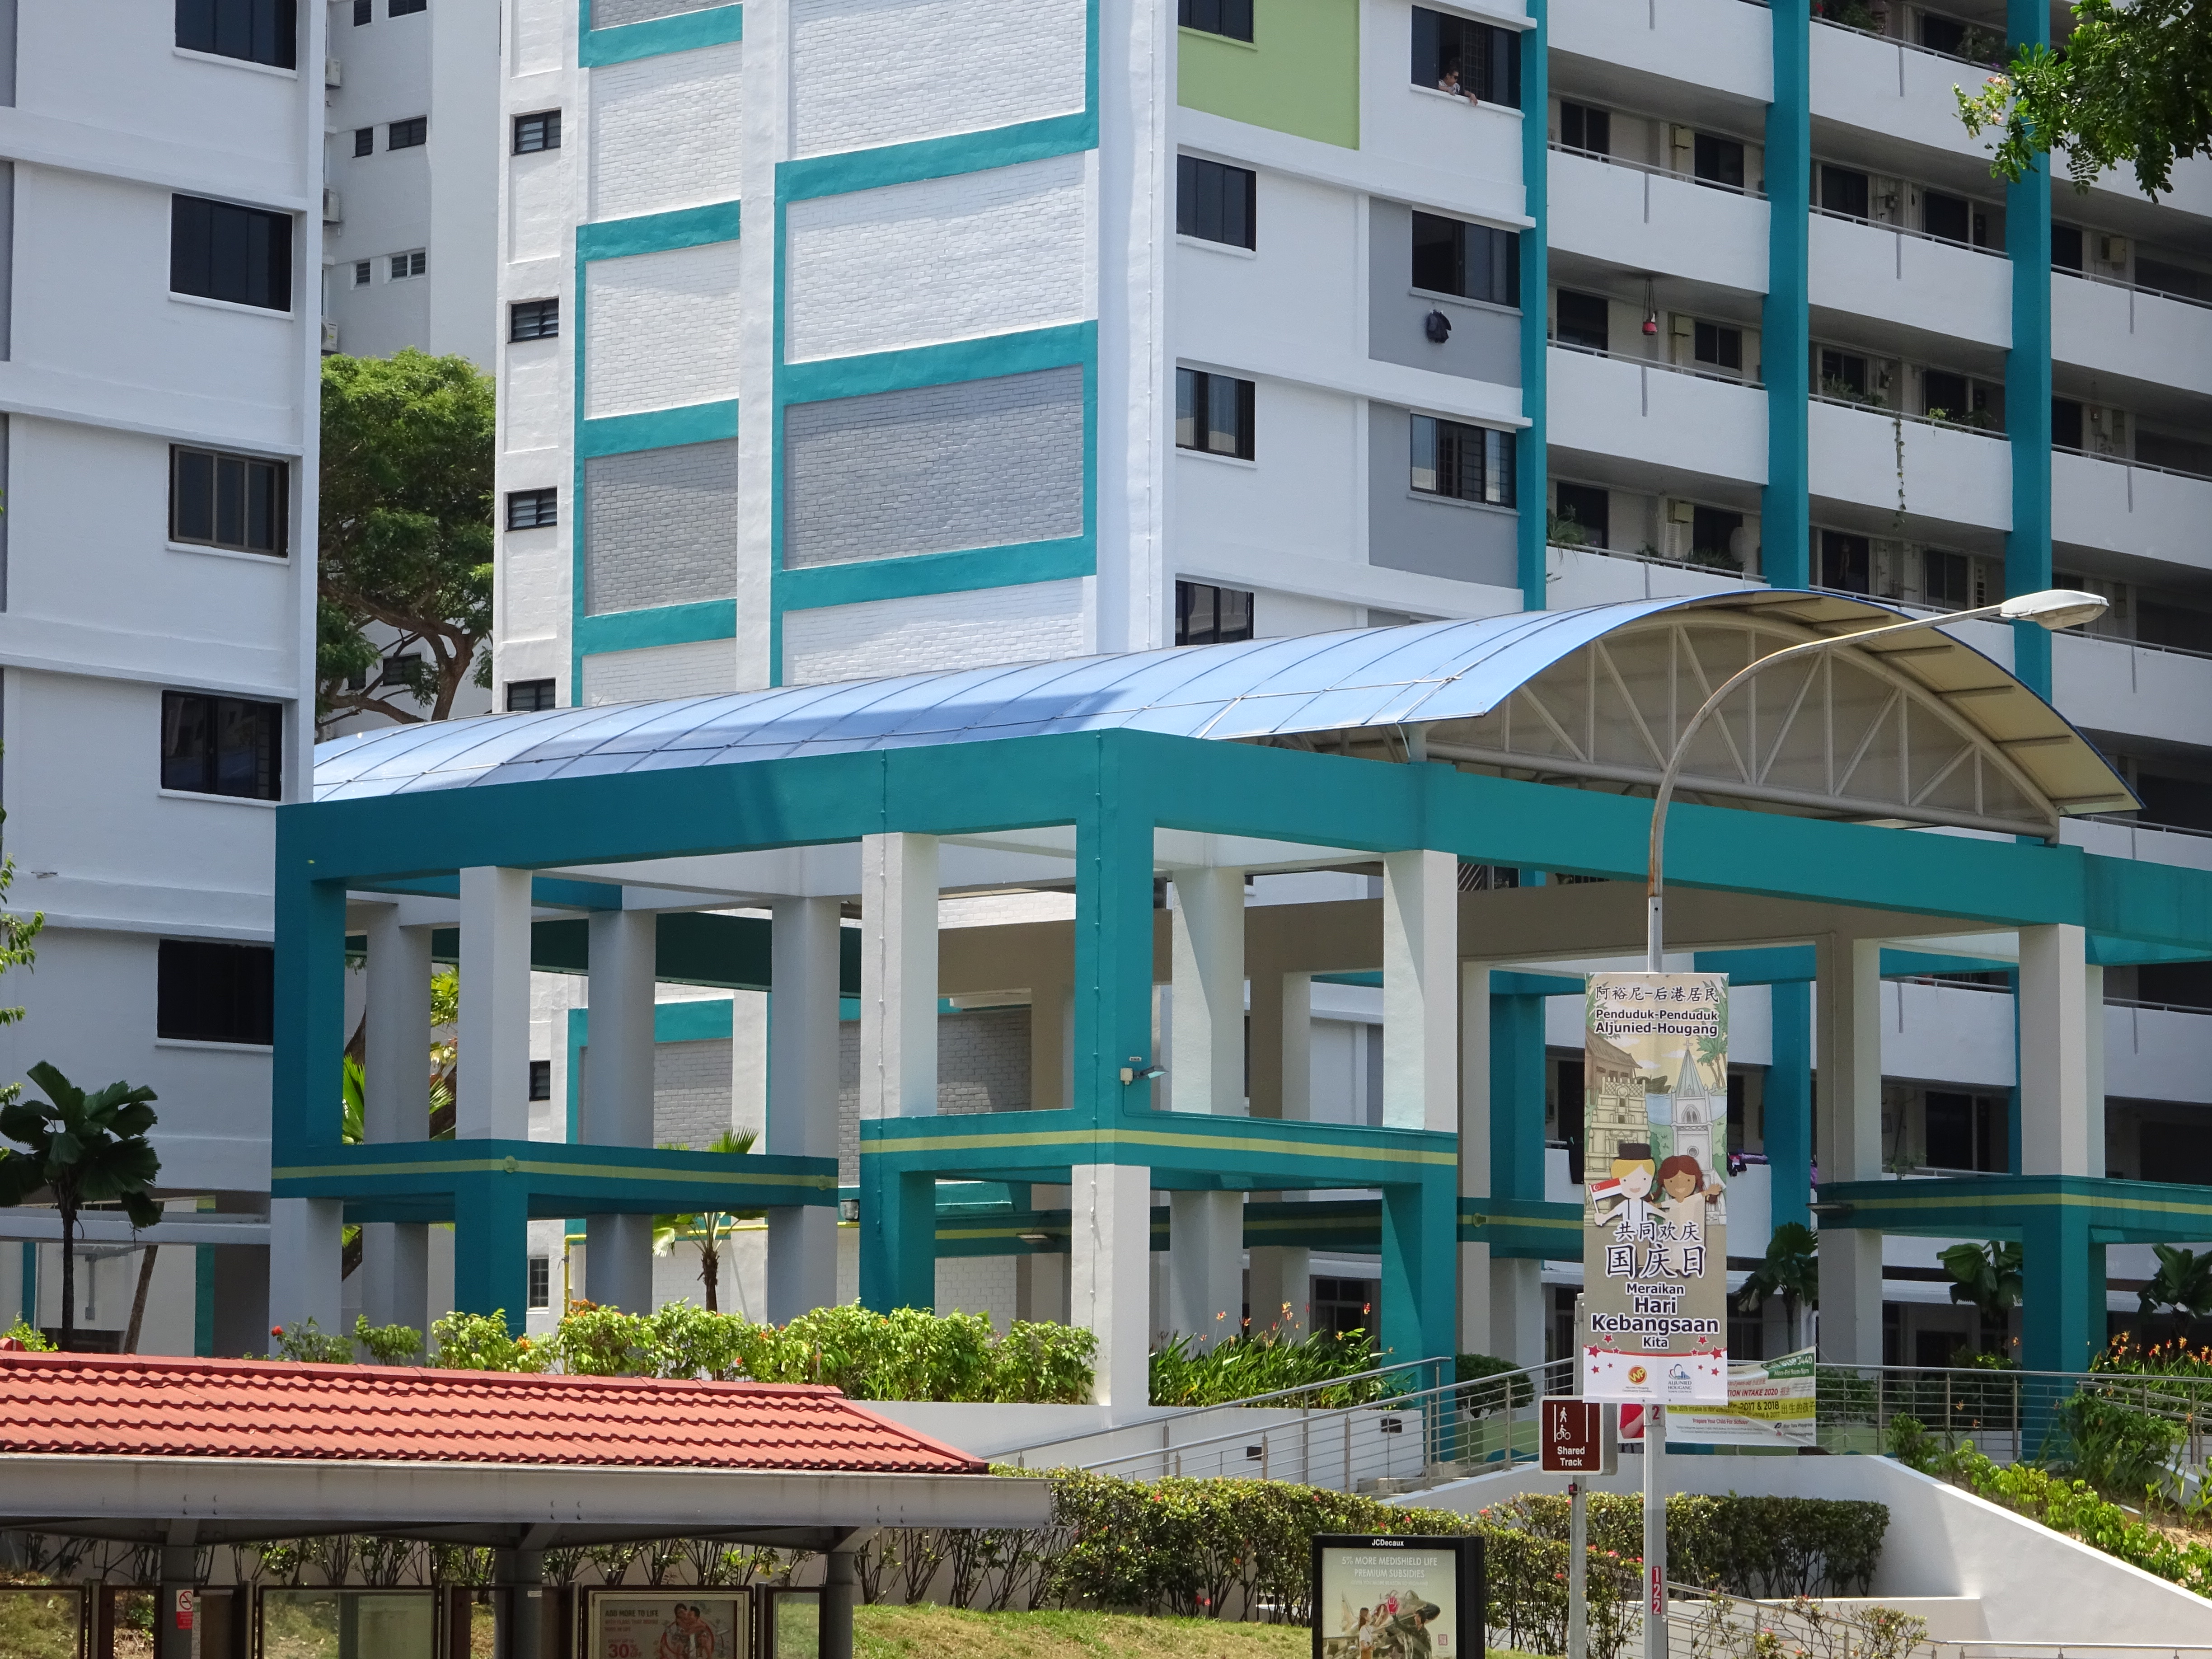
buildings, life, living, city, street, building, window, property, plant, tree, architecture, urban design, shade, neighbourhood, tower block, condominium, residential area, commercial building, real estate, facade, metropolitan area, leisure, door, urban area, human settlement, mixed use, apartment, room, roof, design, palm tree, home, resort, house, arecales, hotel, headquarters, estate, vacation, porch, corporate headquarters, tourism, landscape, suburb, eco hotel